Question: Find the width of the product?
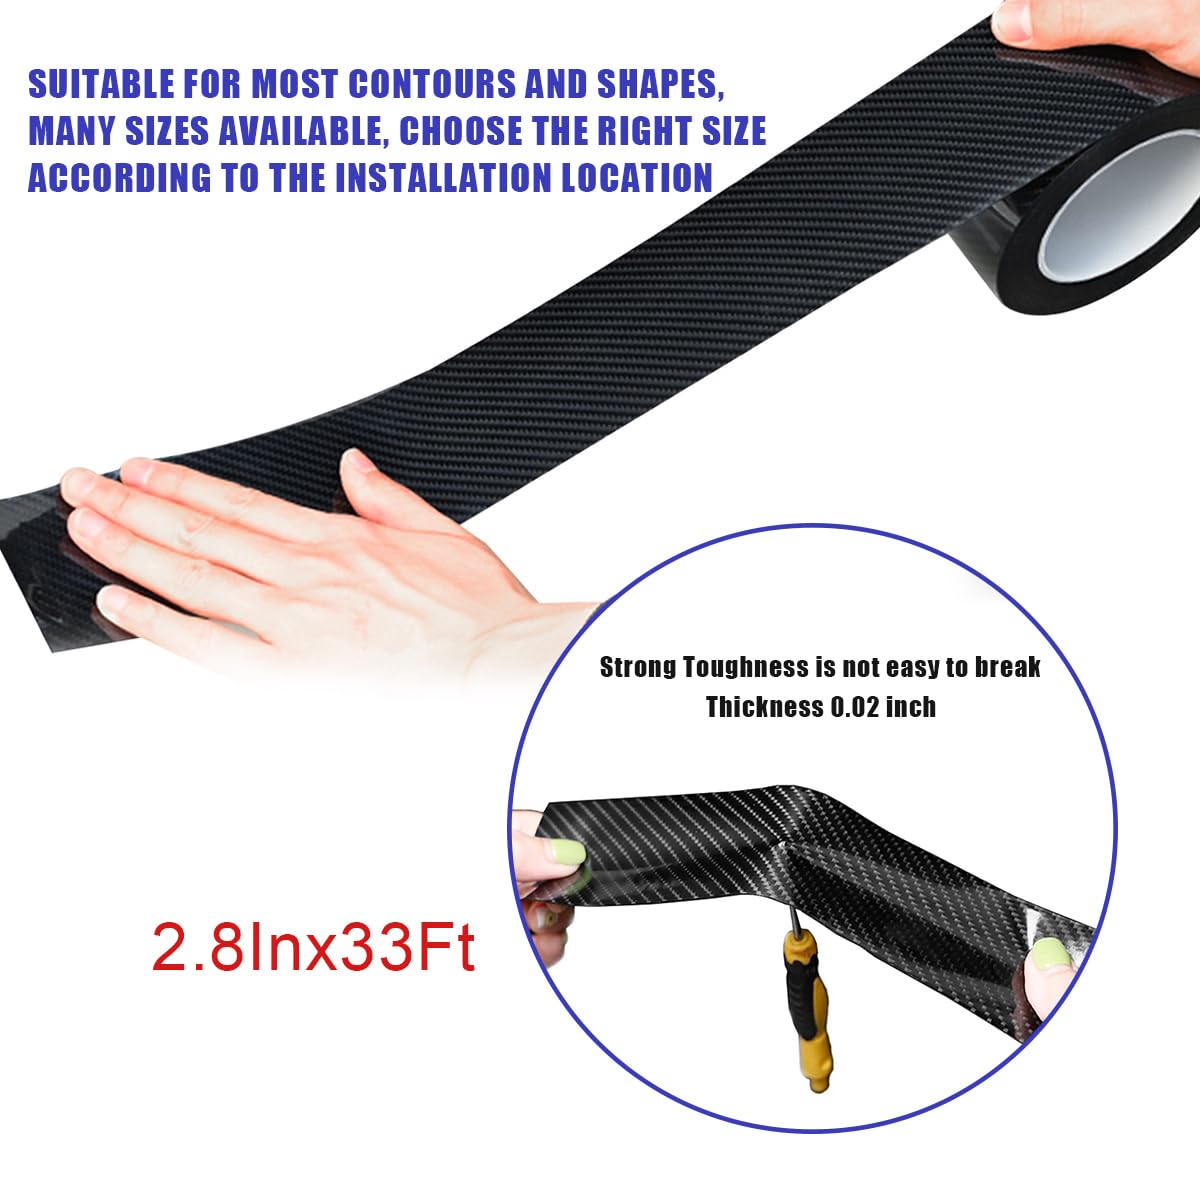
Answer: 2.8 inch